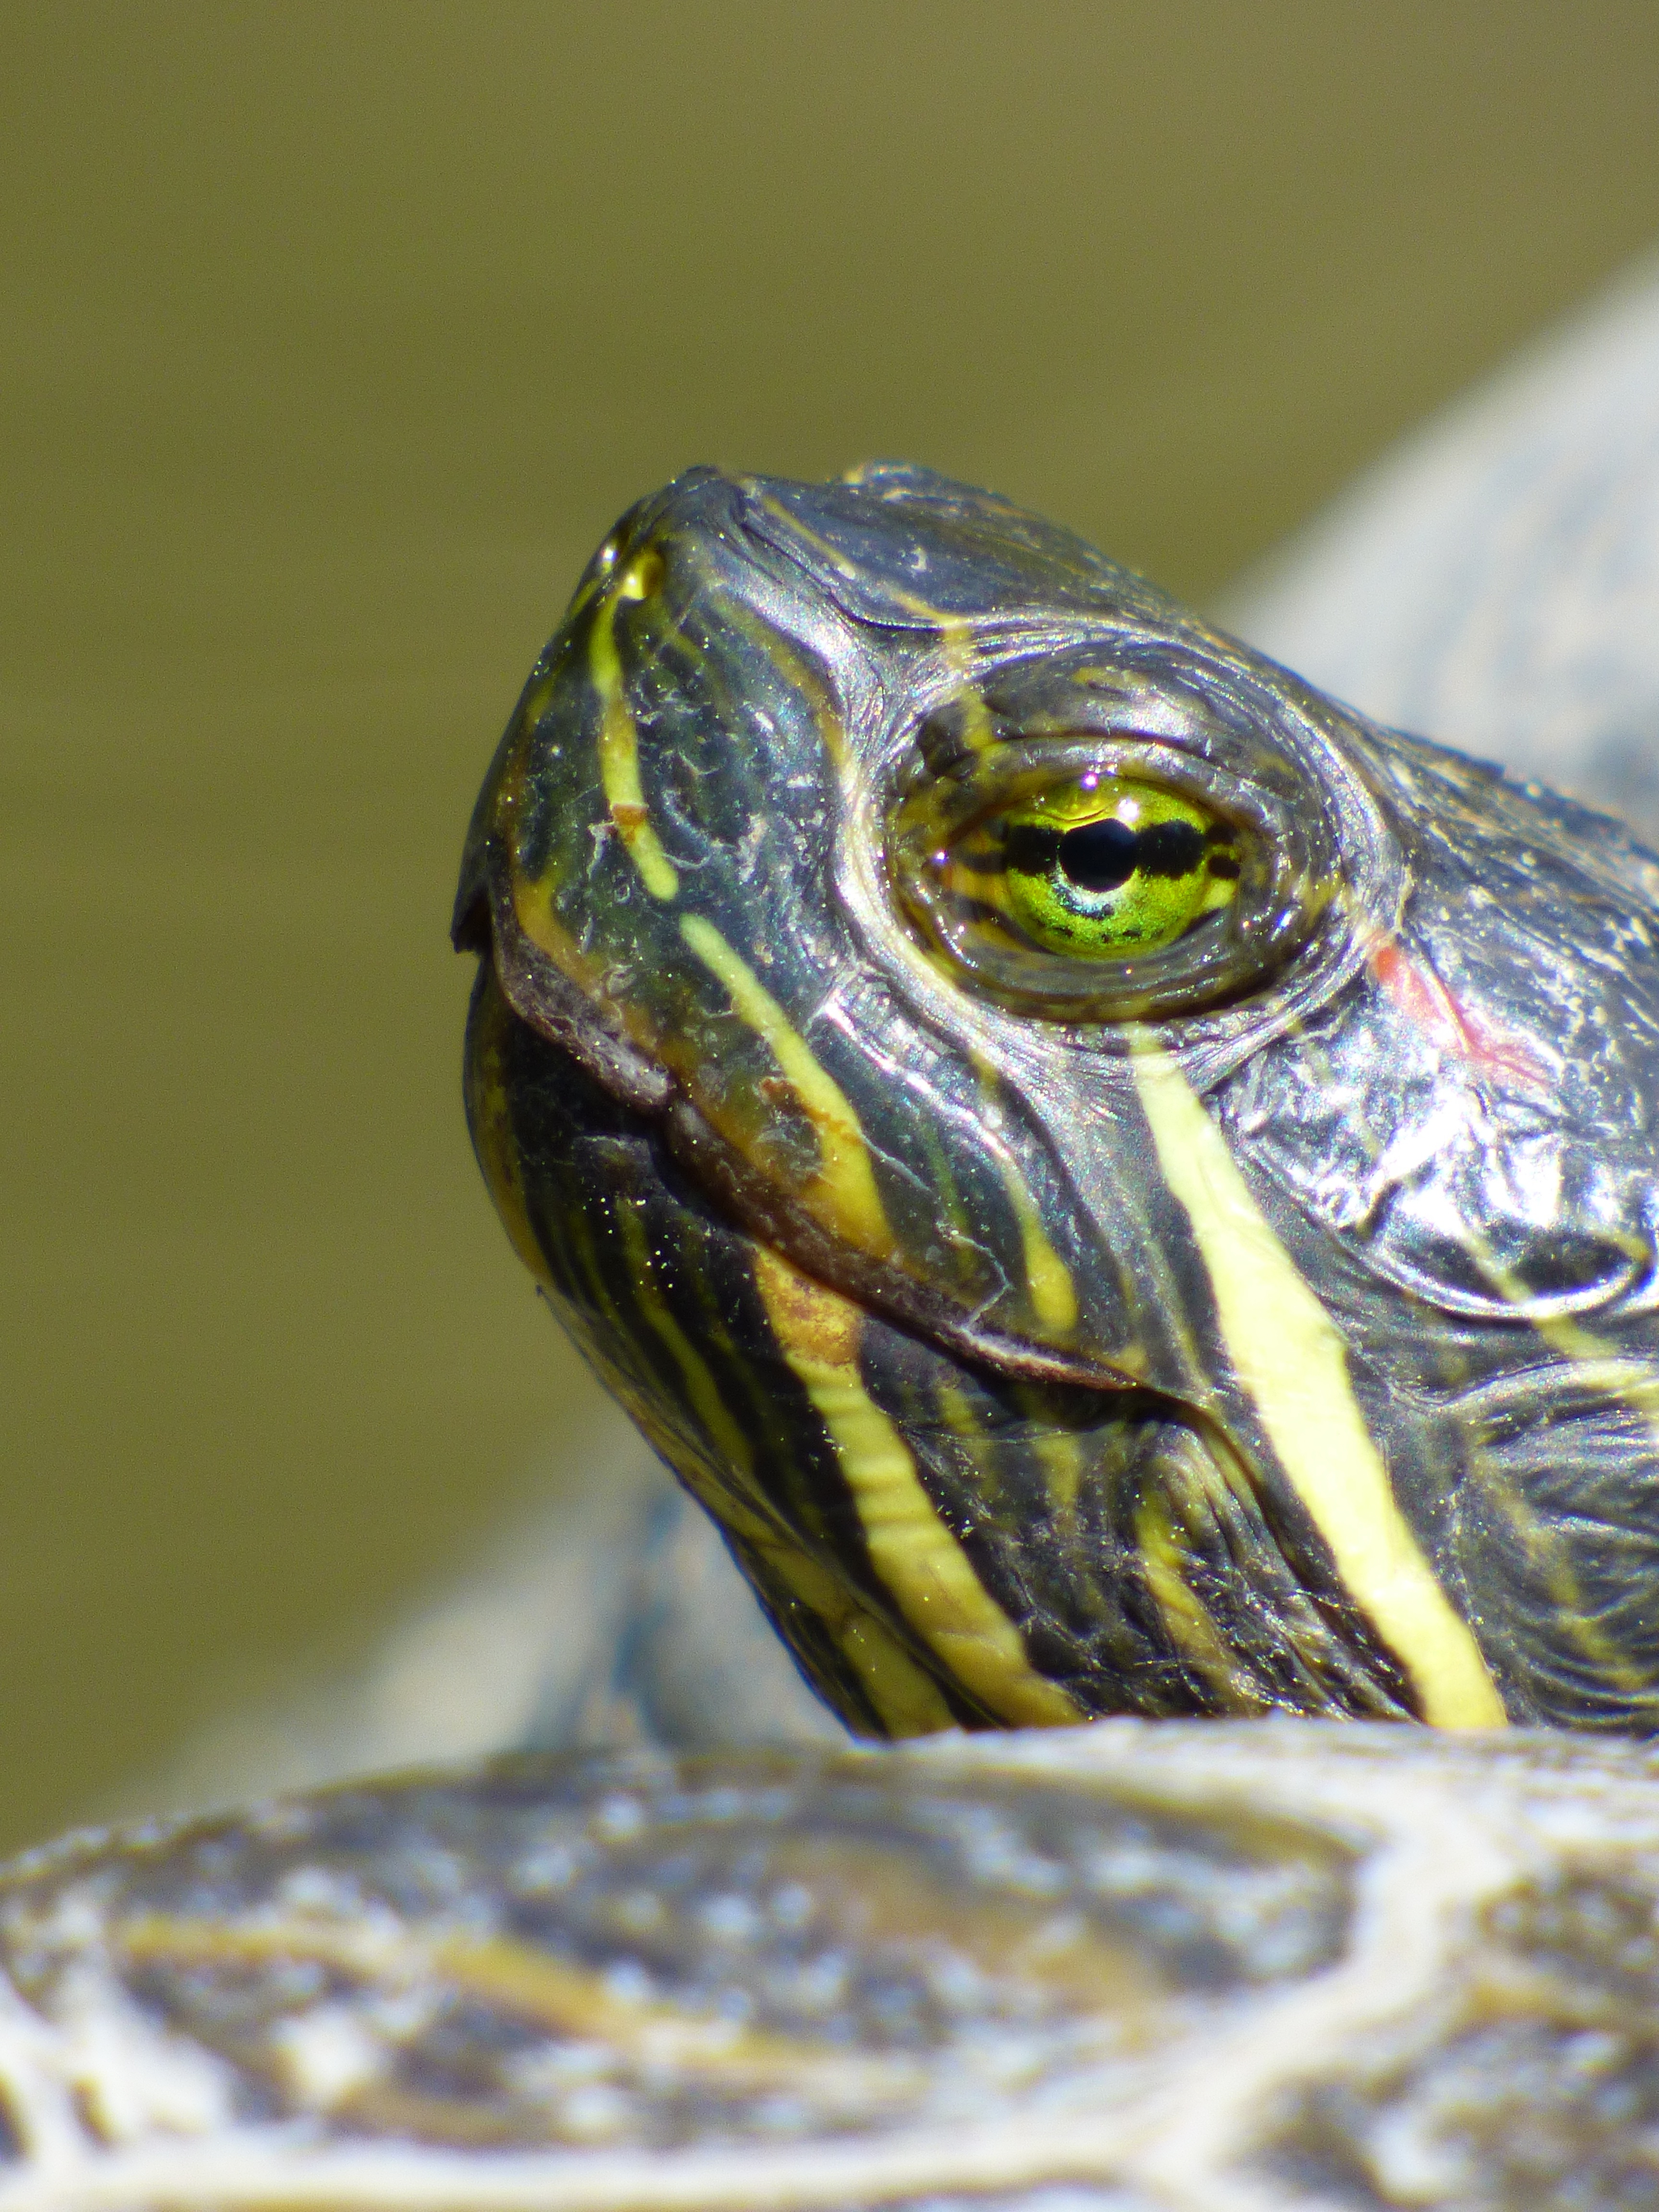
nature, animal, cute, wildlife, wild, portrait, green, beak, natural, turtle, reptile, fauna, smile, striped, japanese garden, close up, vertebrate, wide, macro photography, emydidae, scaled reptile